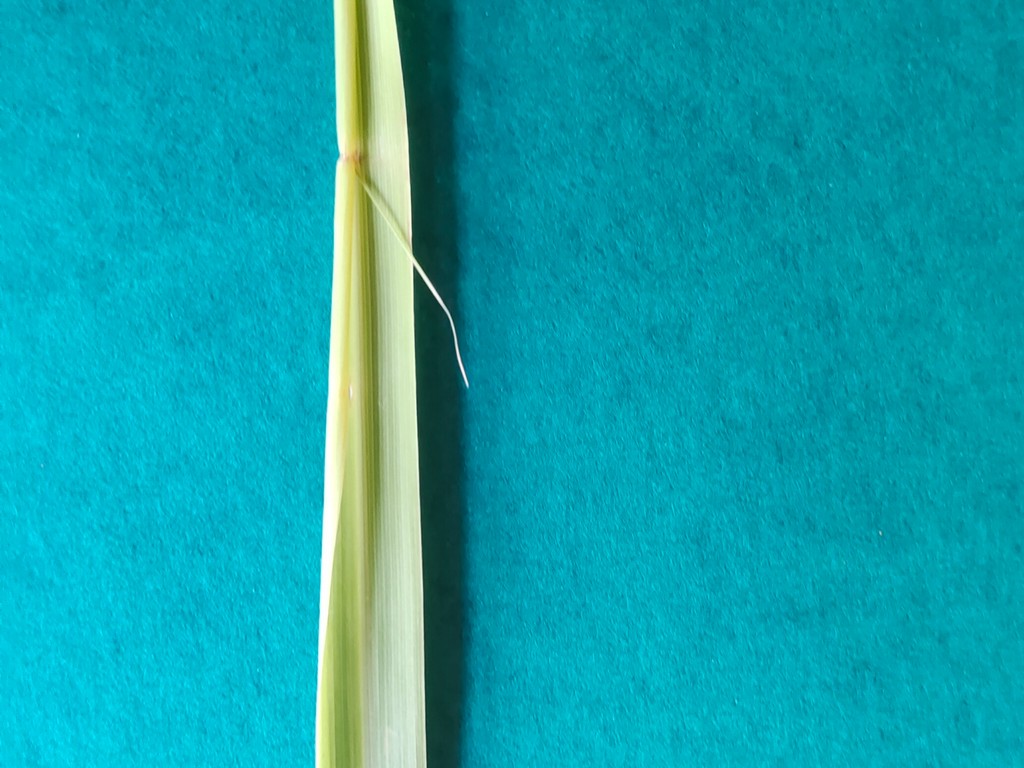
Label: Healthy